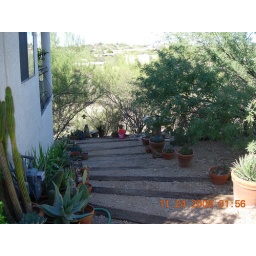
North side down to dry river bed in distance